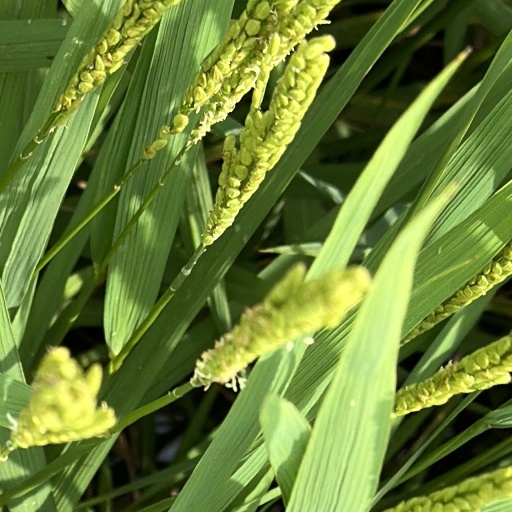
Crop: rice